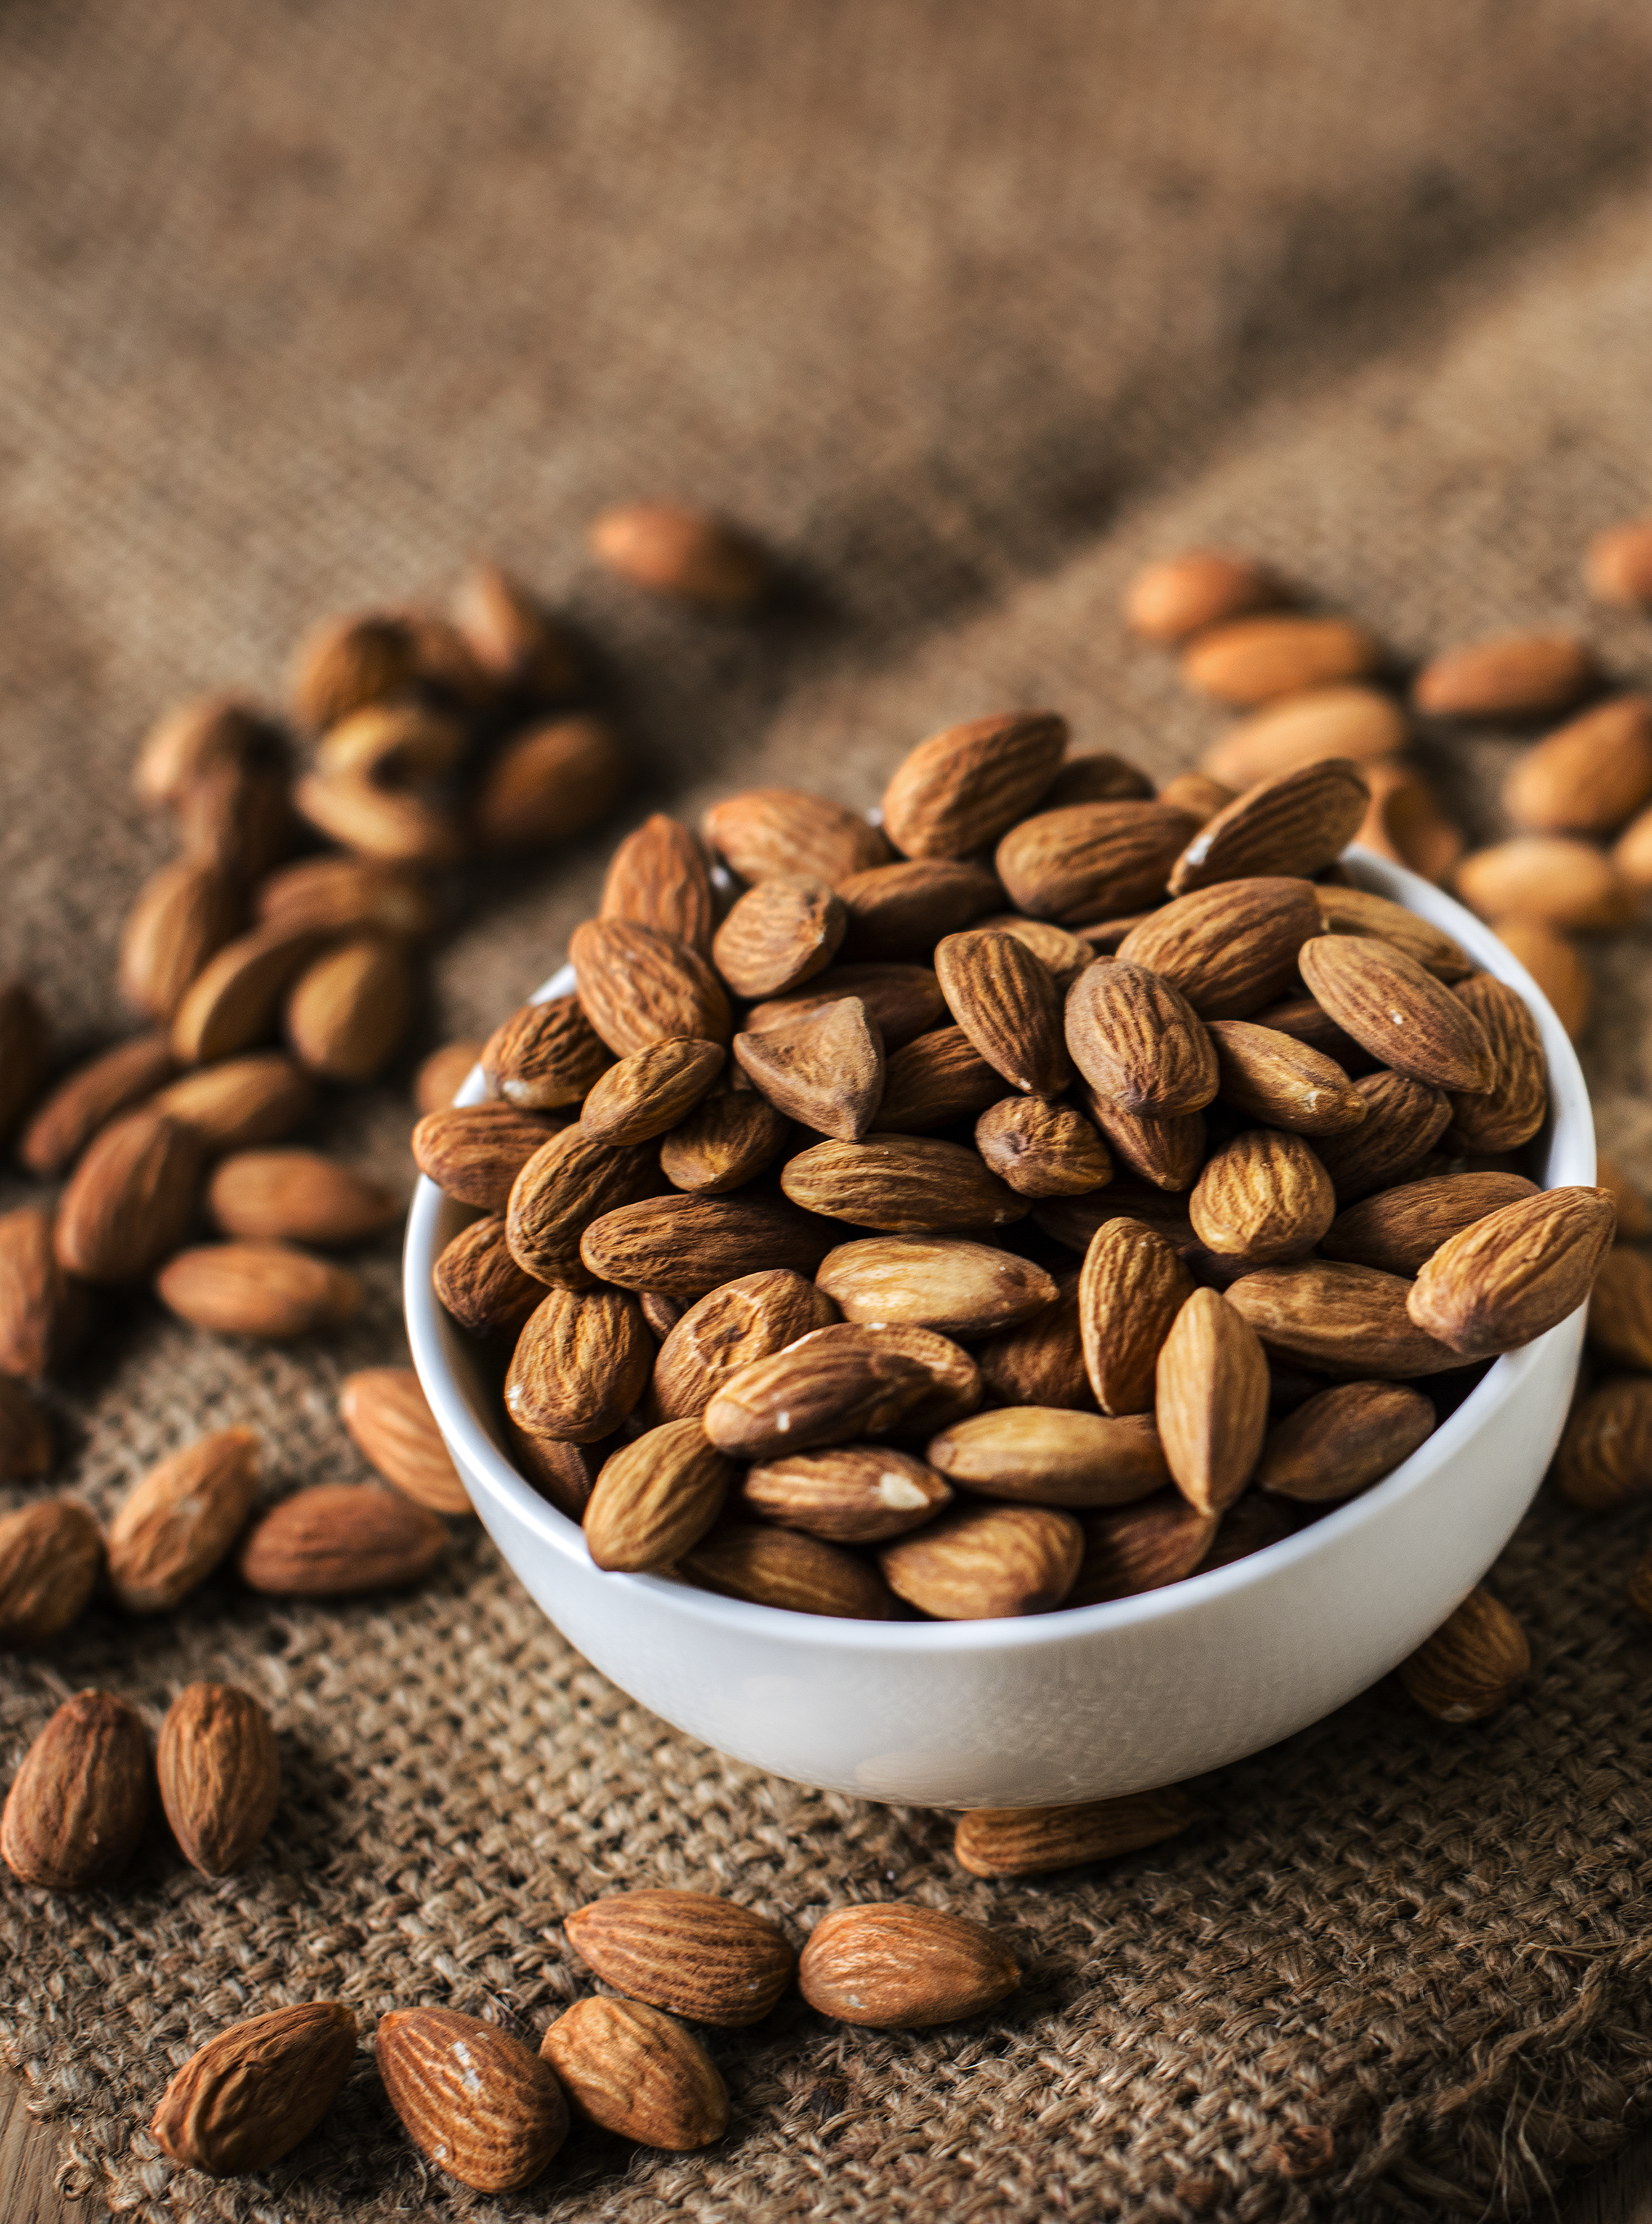
almond, bowl, brown, burlap, closeup, edible, food, food photography, gourmet, health, healthy, kernel, macro, mediterranean, nut, nutrition, organic, plain, roasted, roasted almonds, sack, seed, snack, tasty, unshelled, nuts seeds, superfood, cocoa bean, ingredient, commodity, flavor